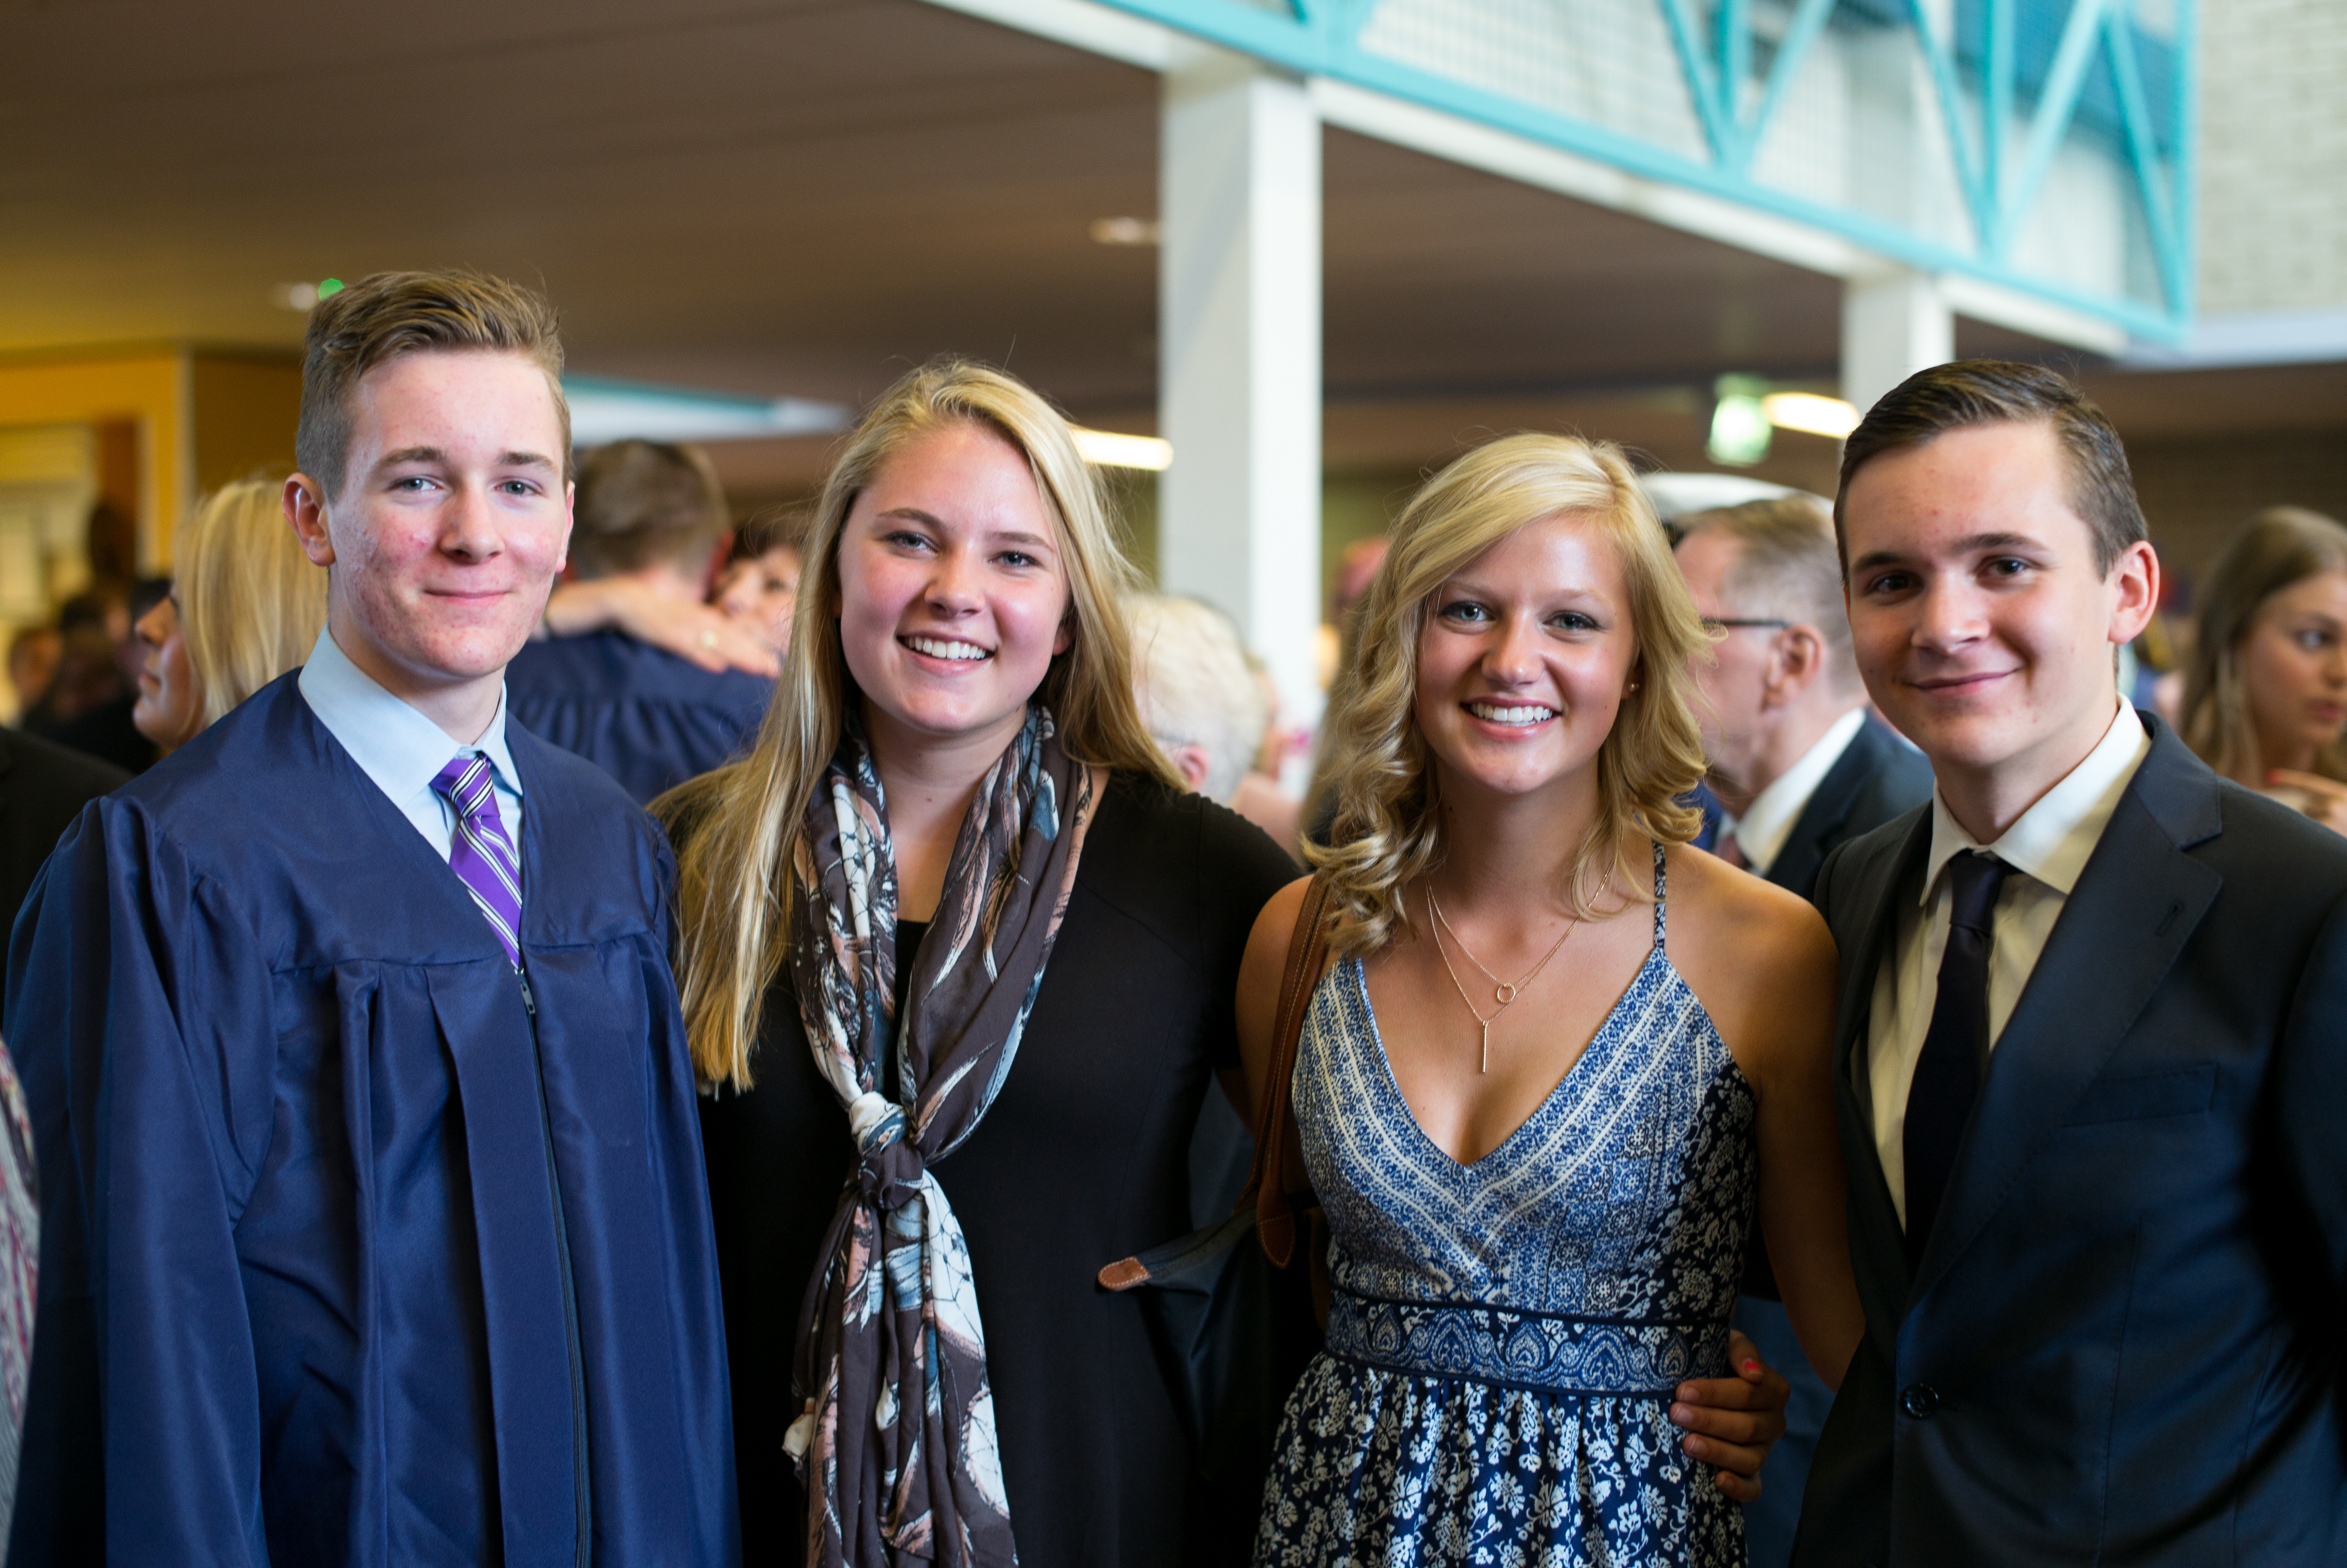
europe, high, ash, holland, hague, netherlands, international, m, american, students, cap, 50, school, senior, leica, 240, summilux, wassenaar, graduation, gown